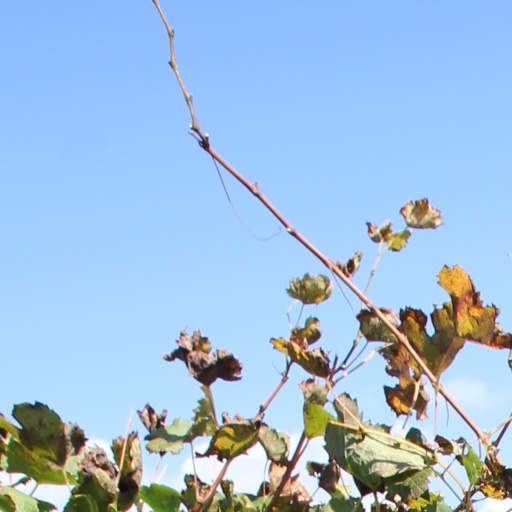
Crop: grape